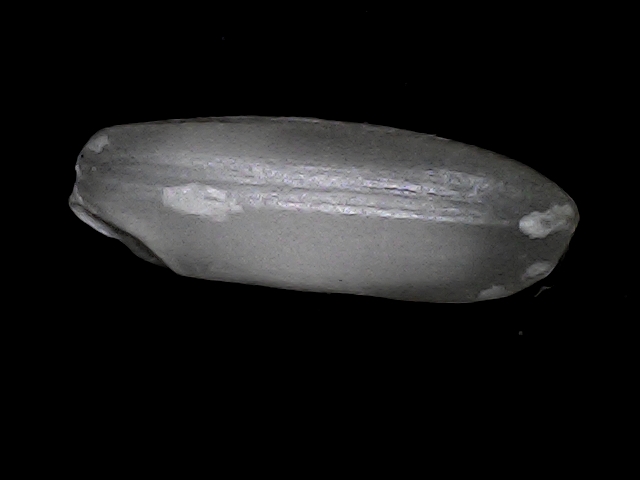
Rice variety: BRRI74